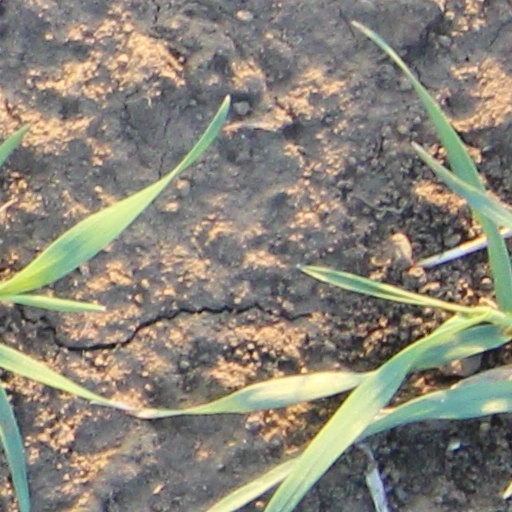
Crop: wheat